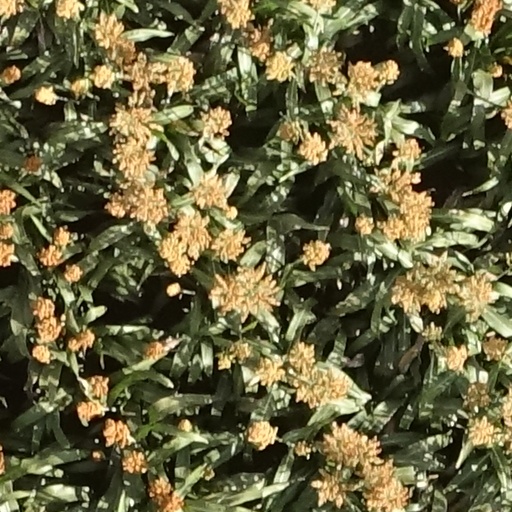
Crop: sorghum